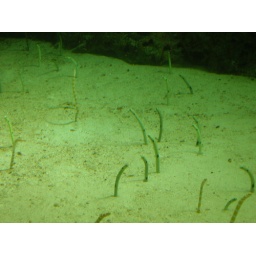
They look kind of like grass, don't they. They retreated into the sand when a fish swam by too closely